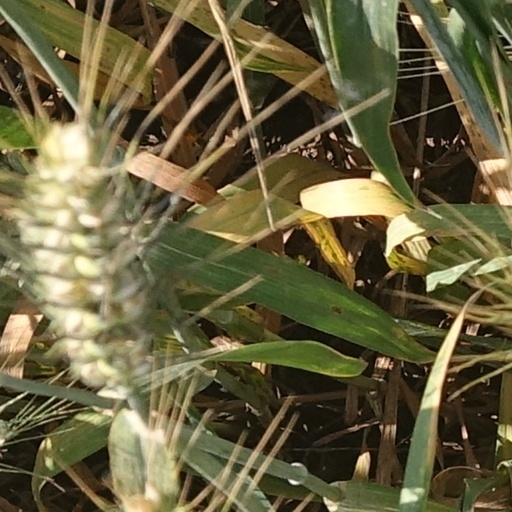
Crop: wheat